Stubbs Wood Country Park

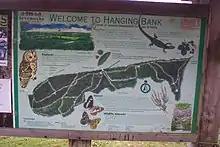
Hanging Bank Information Board

A part of the forest near to Ide Hill is known as Hanging Bank. On 28 January 1554, during Wyatt's rebellion against Queen Mary, a rebel force of about 500 men led by Henry Isley clashed with a similar-sized loyal force led by Lord Abergavenny and Sir Robert Southwell, at Wrotham Hill. After a running battle over about , the rebels made their last stand at Hartley Wood, where they were defeated. A gallows was set up in the wood and many people were hanged.